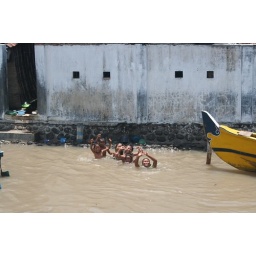
kids swimming in river